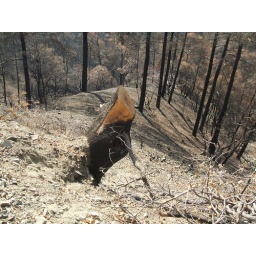
A tree which was totally burnt in the forest fire and which have been felled.